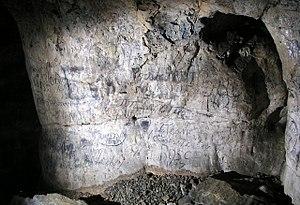
Graffitis anciens de la grotte de Sabart
La grotte de Sabart est une grotte située sur la commune de Tarascon-sur-Ariège, dans le Haut Sabarthès, en Ariège.